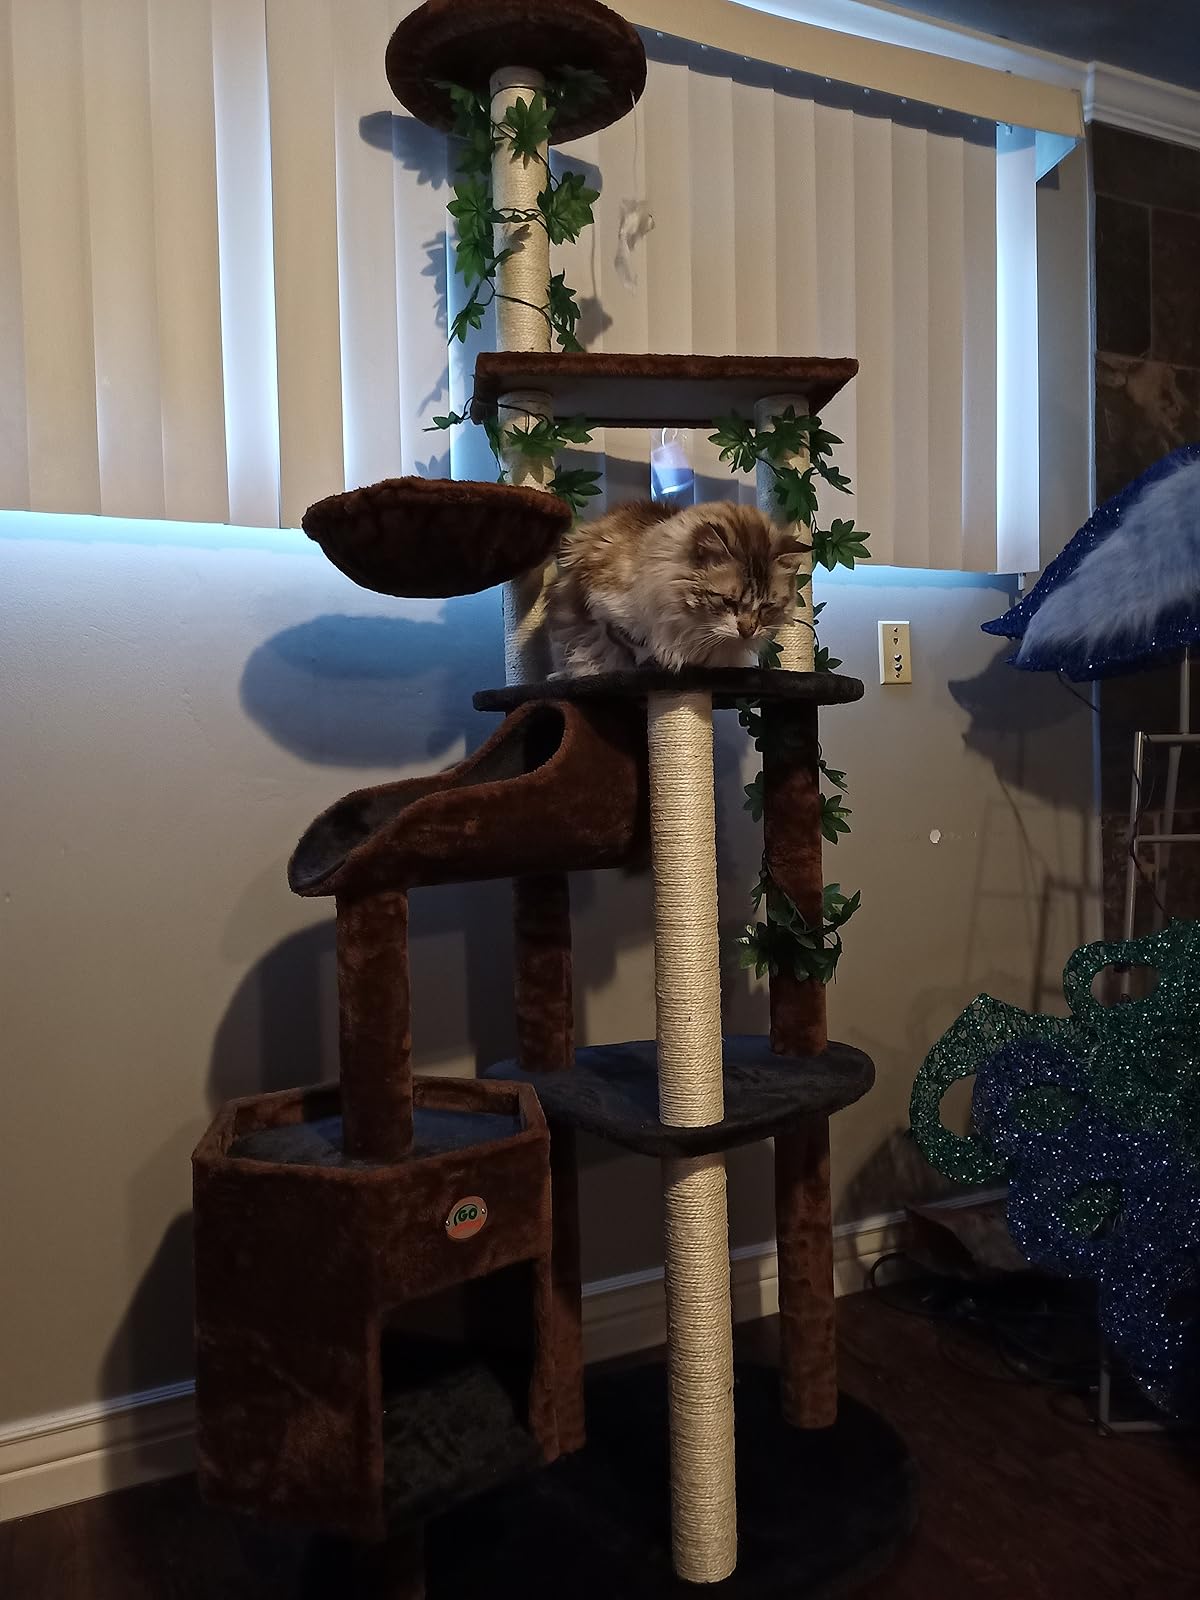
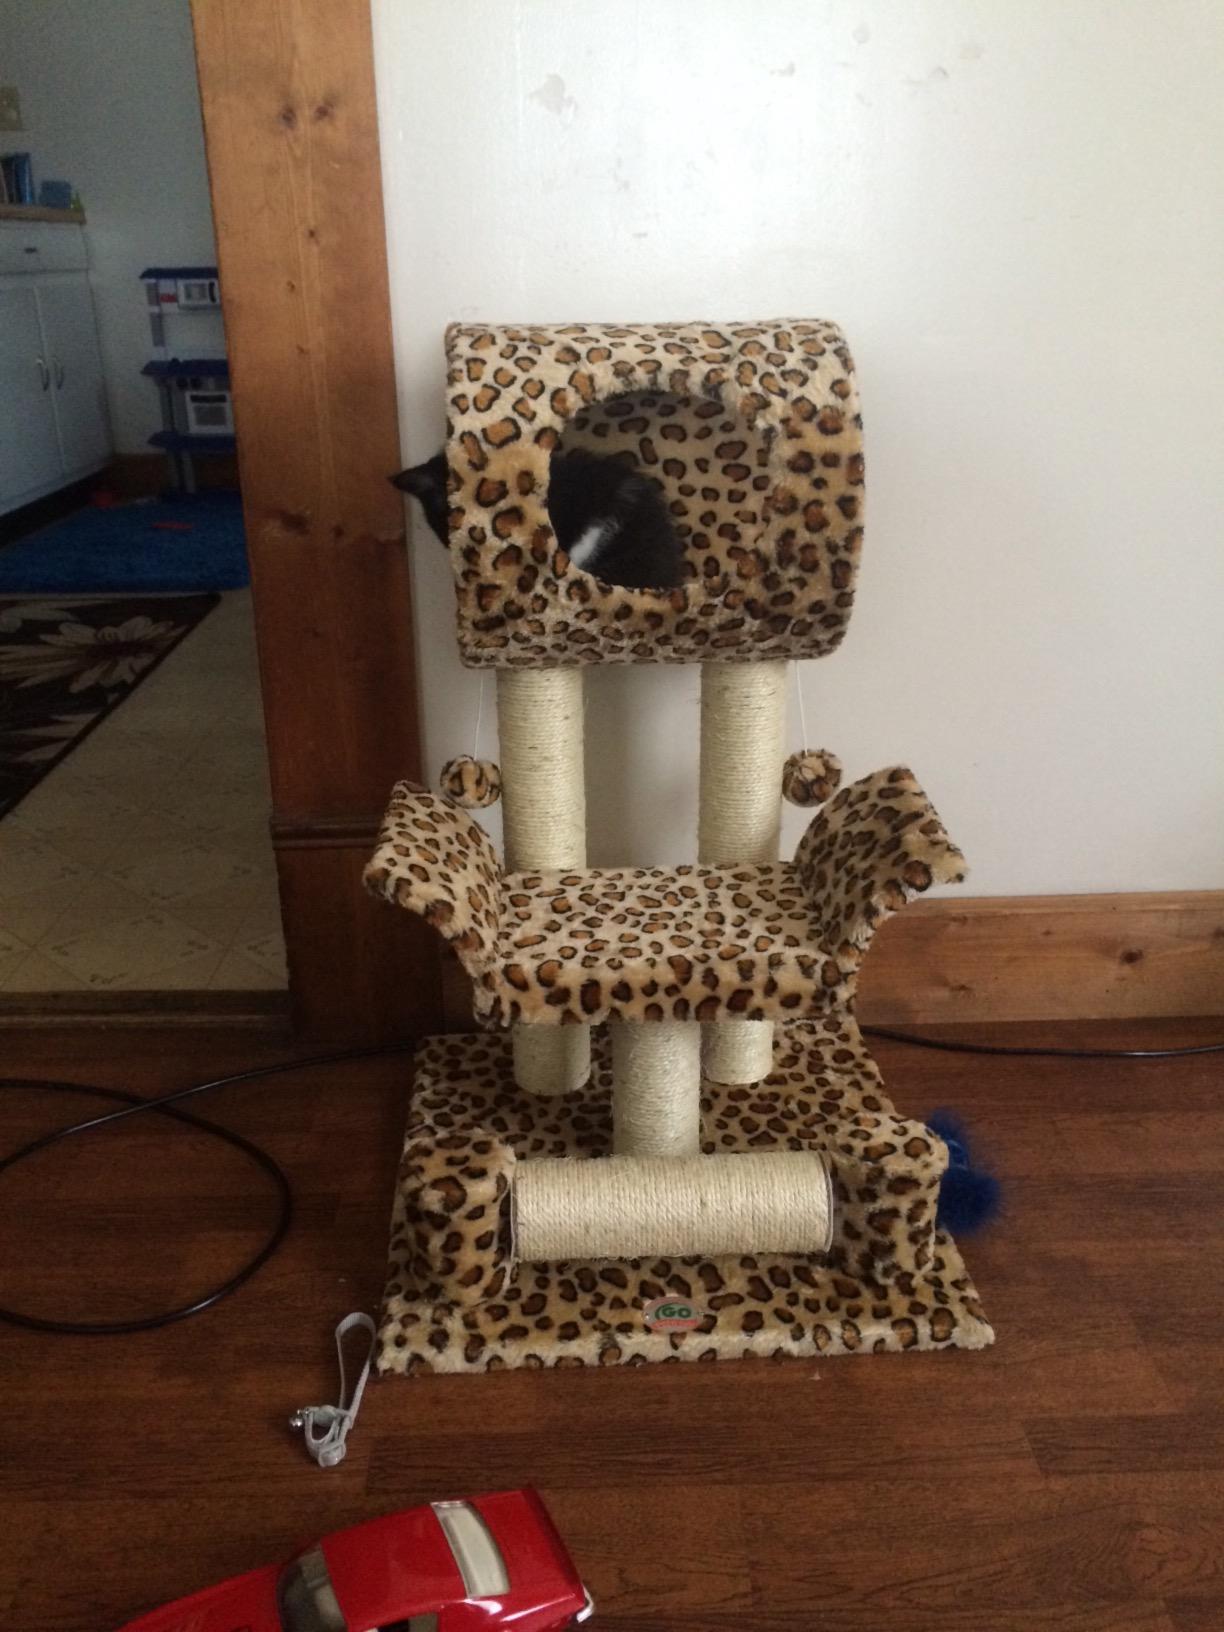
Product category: items_cat tree
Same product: no